Vlissingen Naval Base

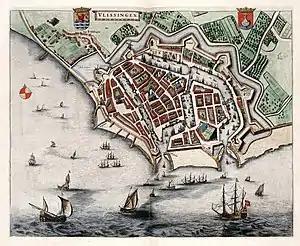
Vlissingen in 1649 before the current dock was made. It also shows the Sasbrug and the extent of the first dock

The location of Vlissingen on the mouth of the Schelde means that it can easily be reached by the biggest ships. Such was the case in the Middle Ages and this is still the case in the 21st century. What made Vlissingen a safe place for ships were the man-made facilities of the port. Large numbers of warships could lay in ordinary in the wet dock, and then be repaired either in the dry dock or on one of the slipways of the Rijkswerf.